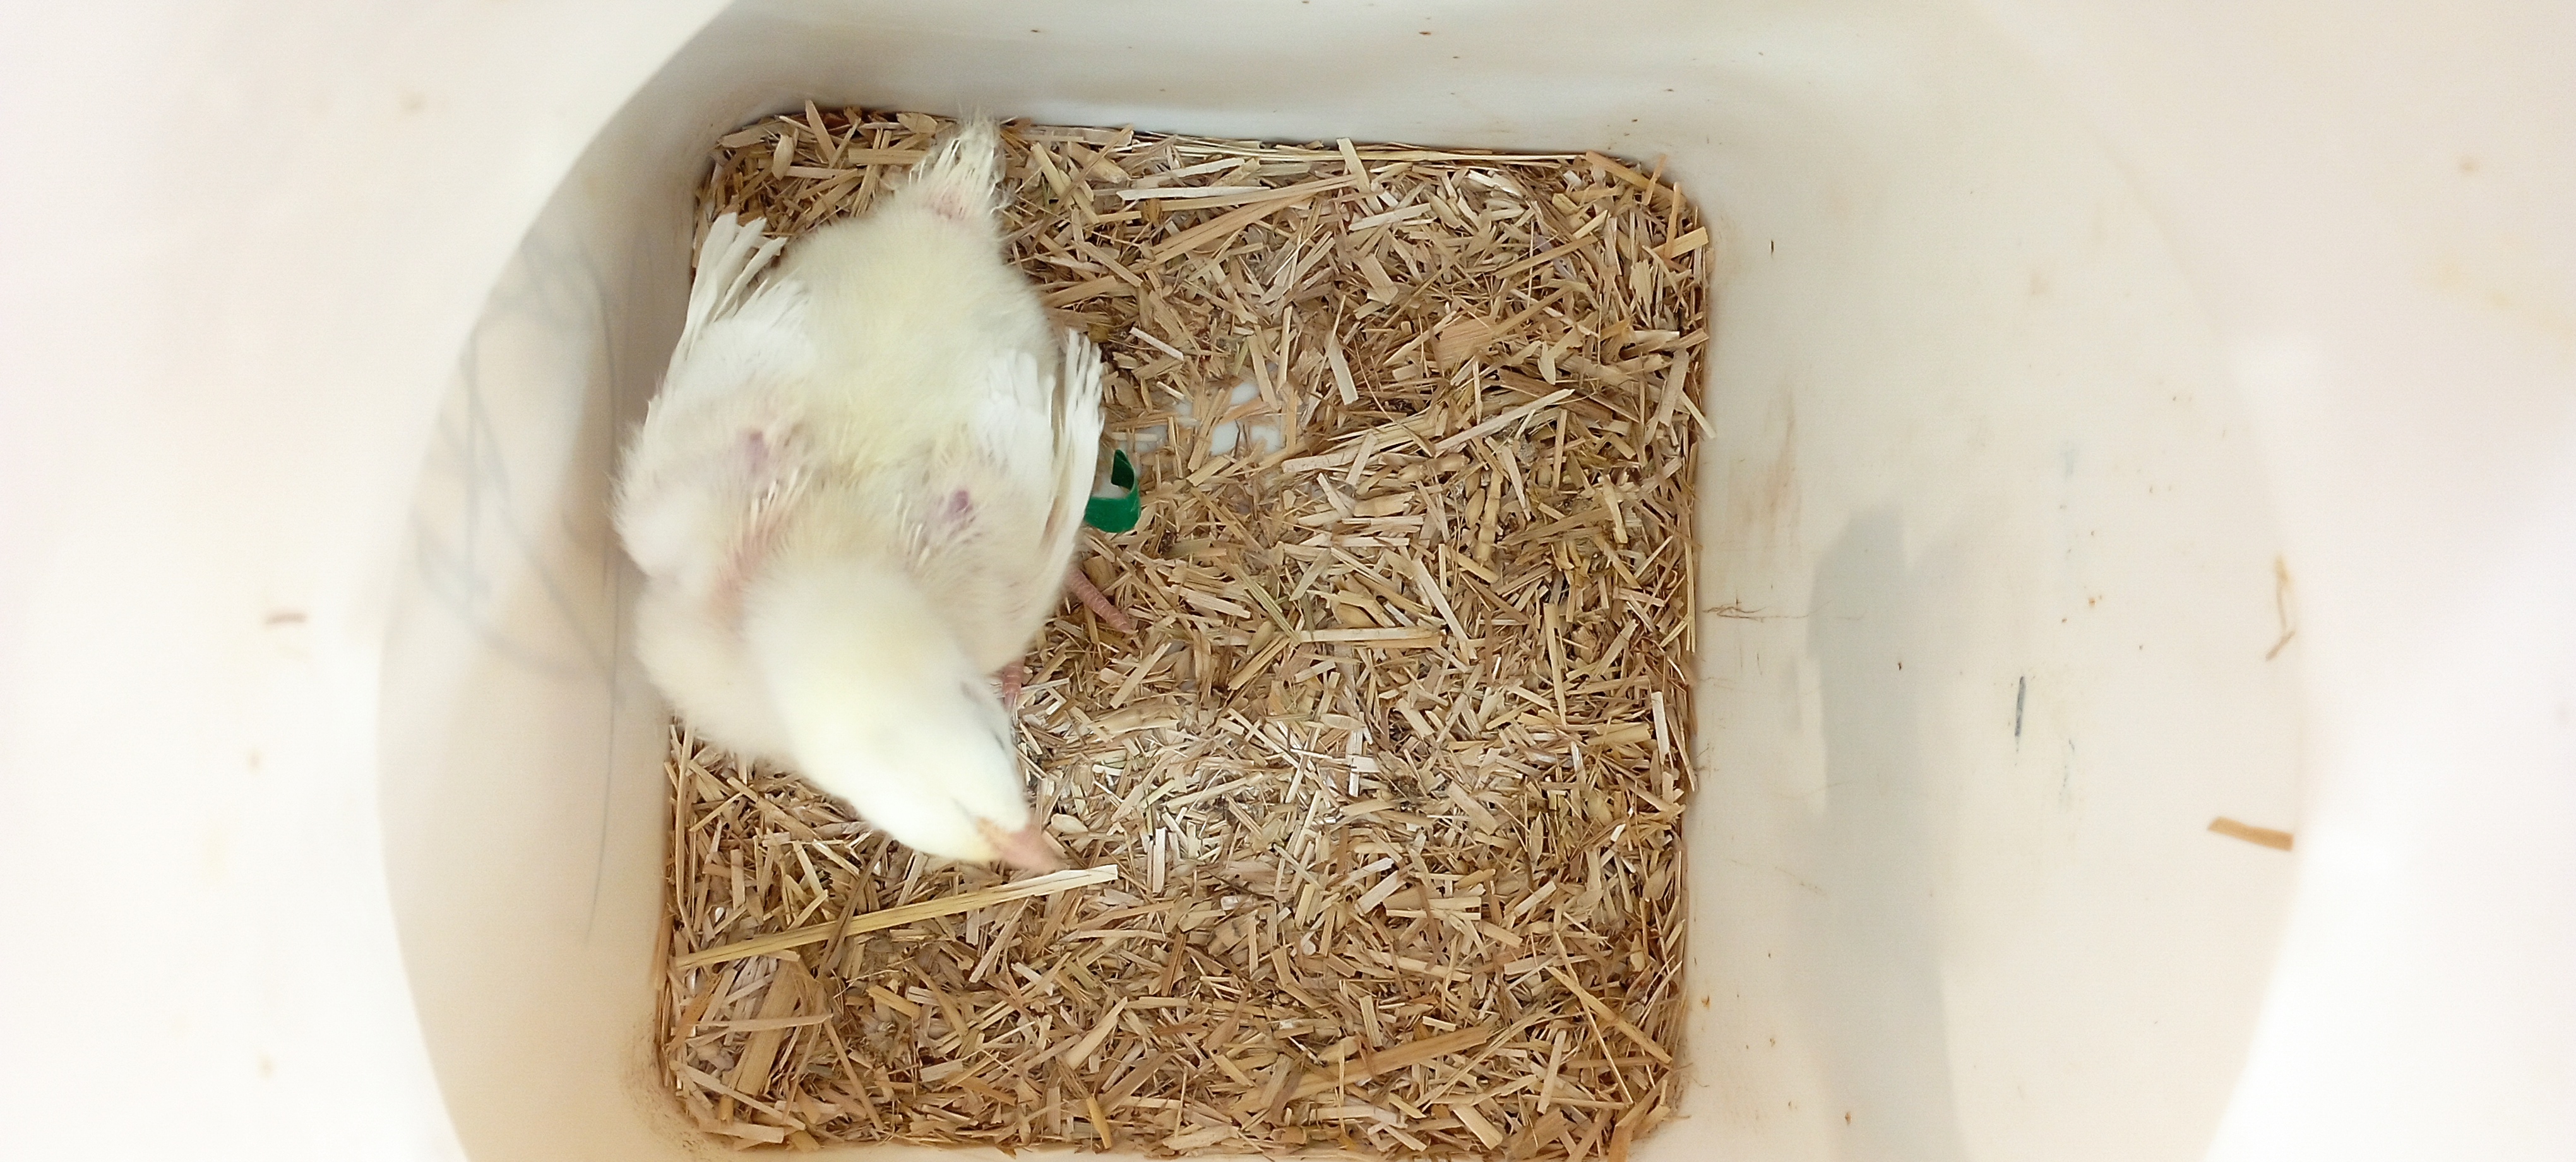
Weight: 217 g